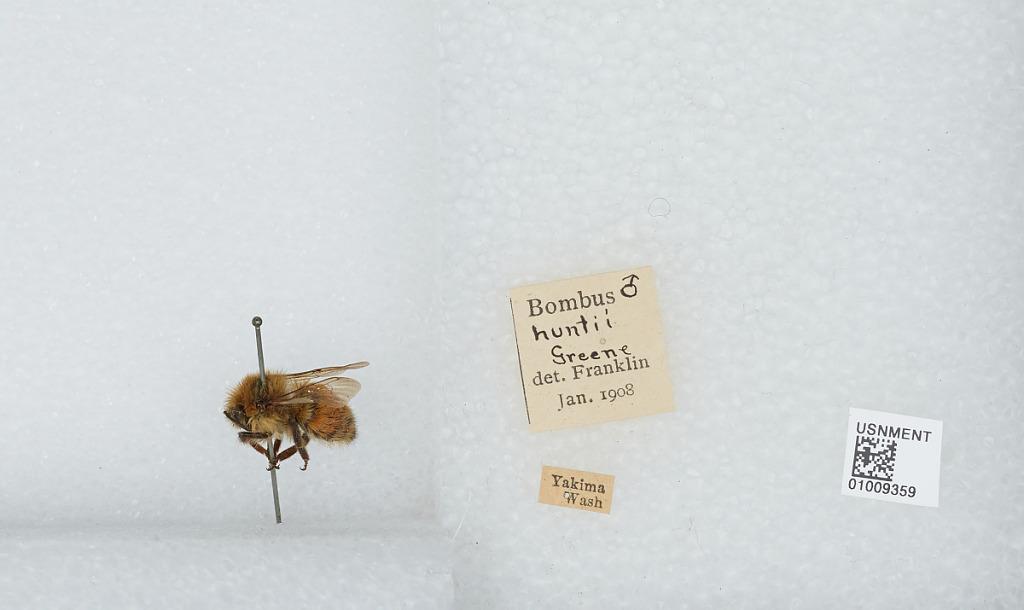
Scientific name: Bombus (Pyrobombus) huntii Greene
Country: United States
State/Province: Washington
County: Yakima
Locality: Yakima
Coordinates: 46.6, -120.5
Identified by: Franklin